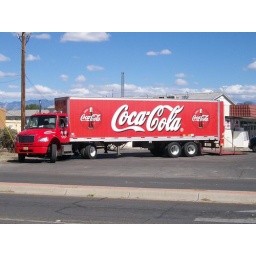
One of the big red Coca-Cola trucks that can be seen around ABQ.